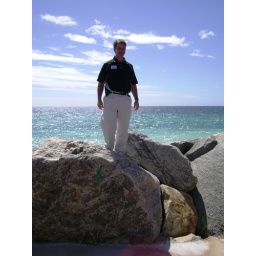
We headed to the coast in Perth to see energy generated from ocean wave technology and Australia's first desination plant.